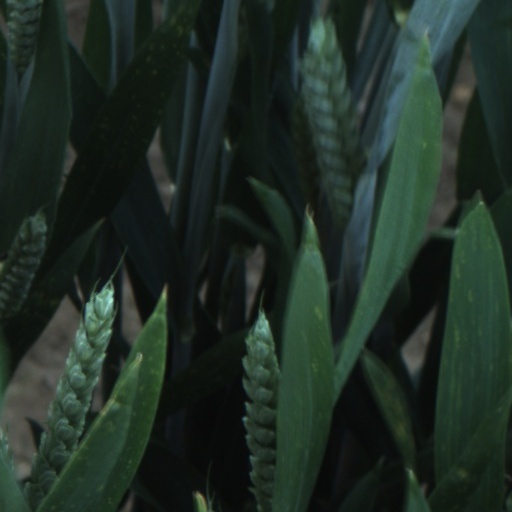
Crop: wheat